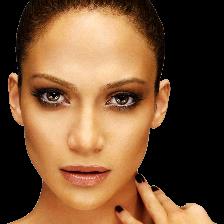
Label: Human